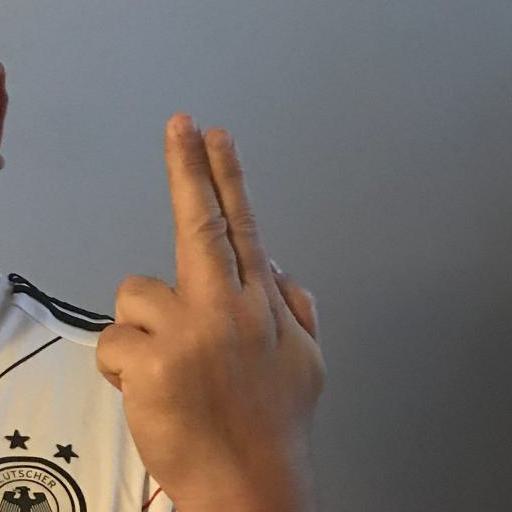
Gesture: two_up_inverted